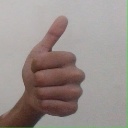
अक्षर: थ